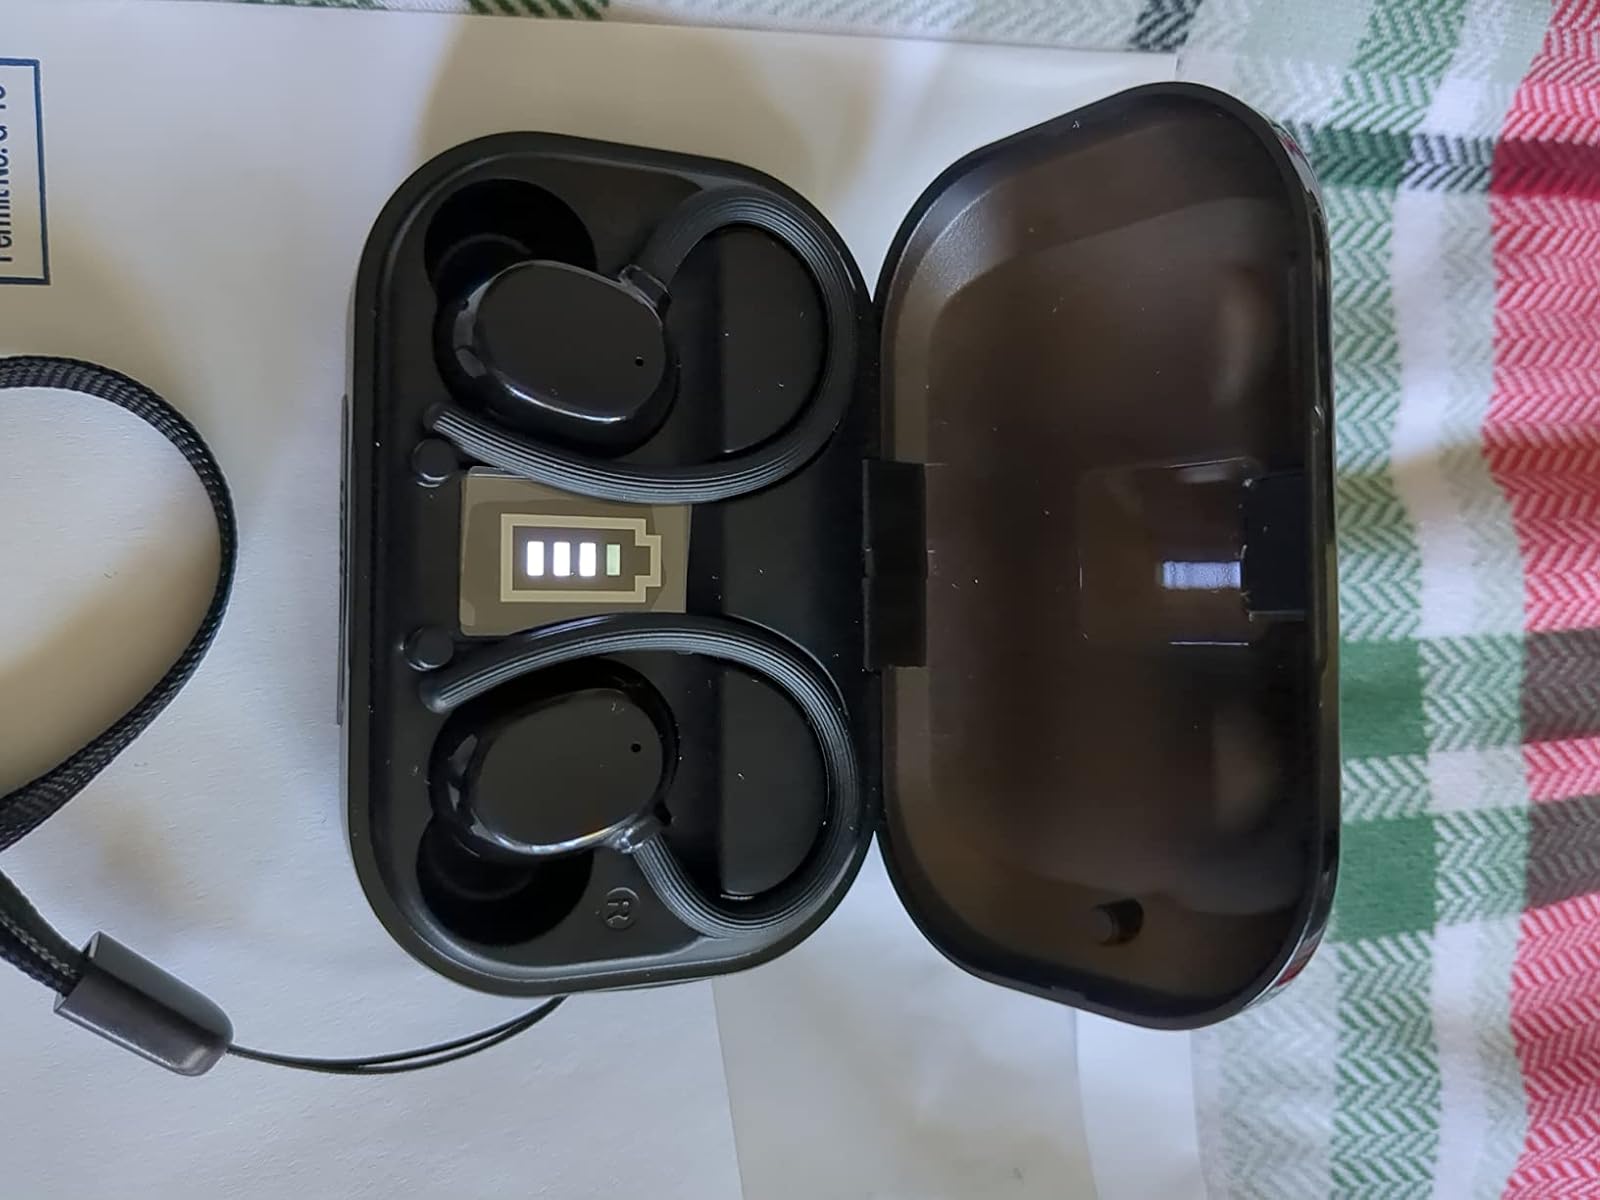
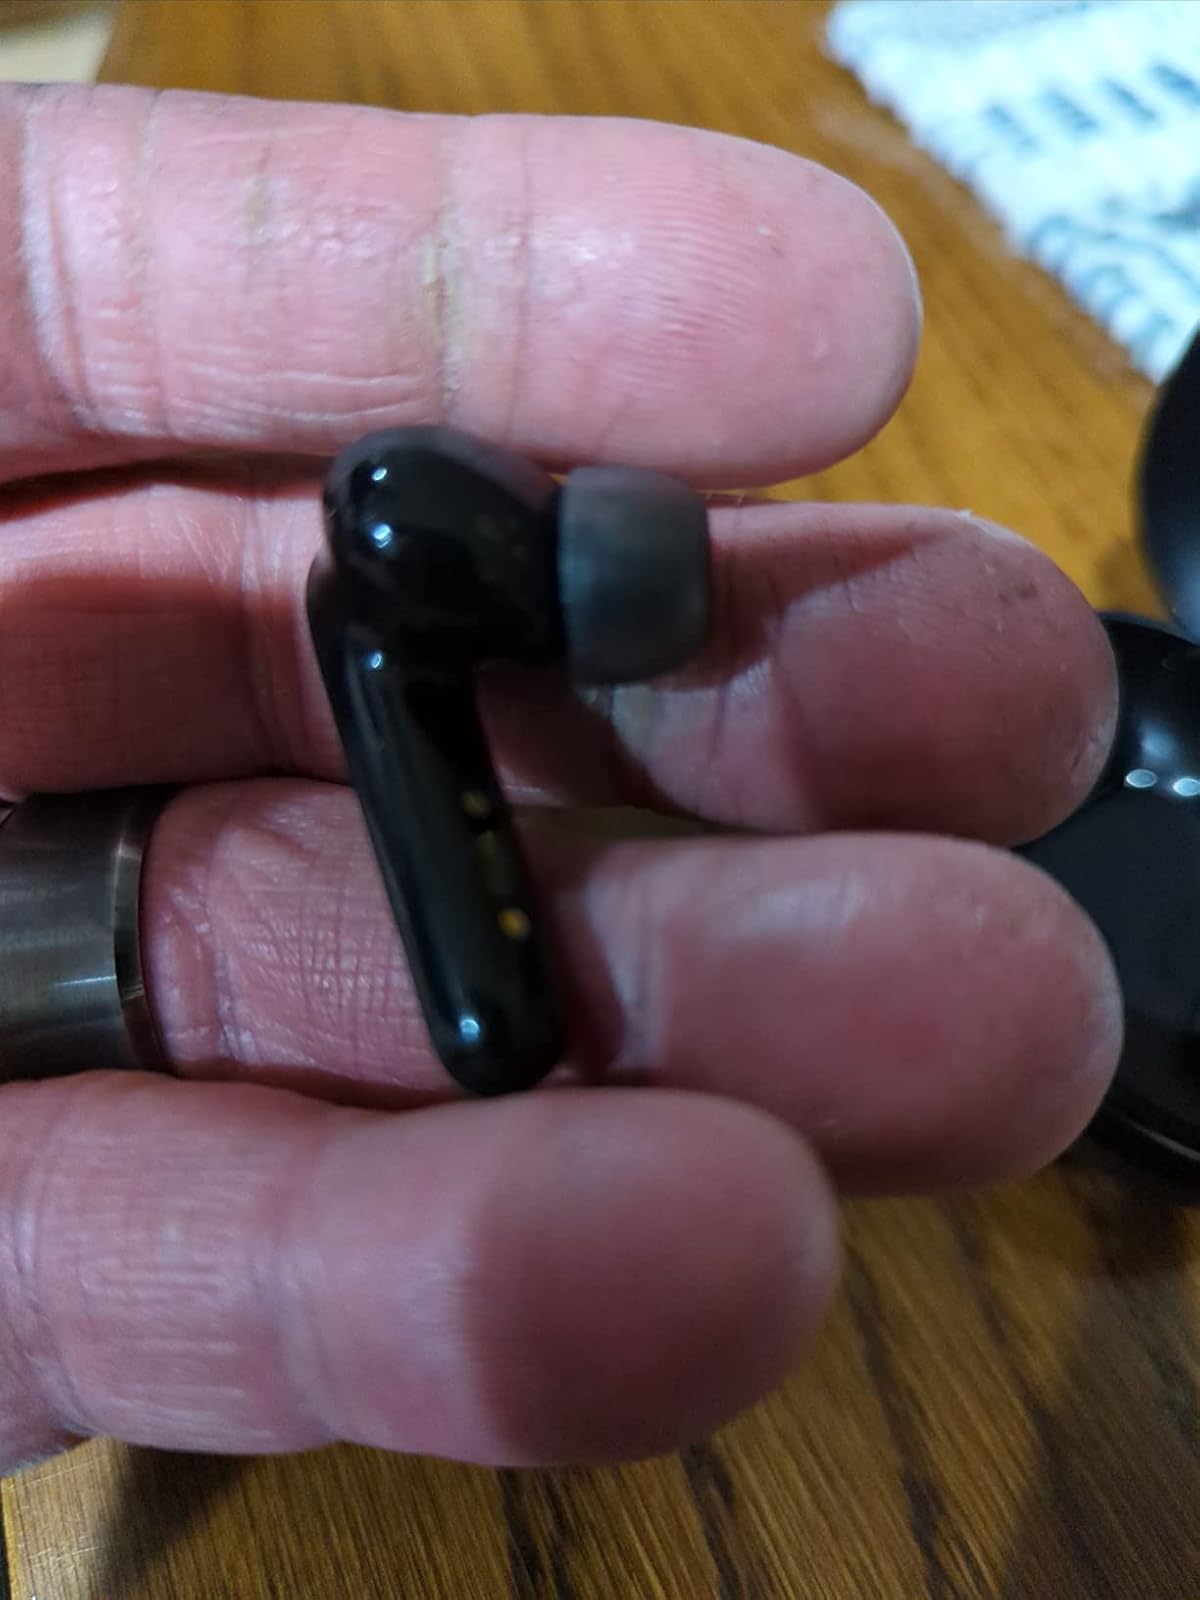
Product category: earbuds
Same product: no